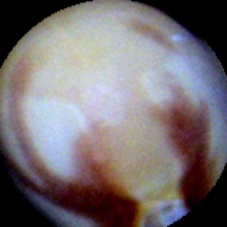
Label: Spotted